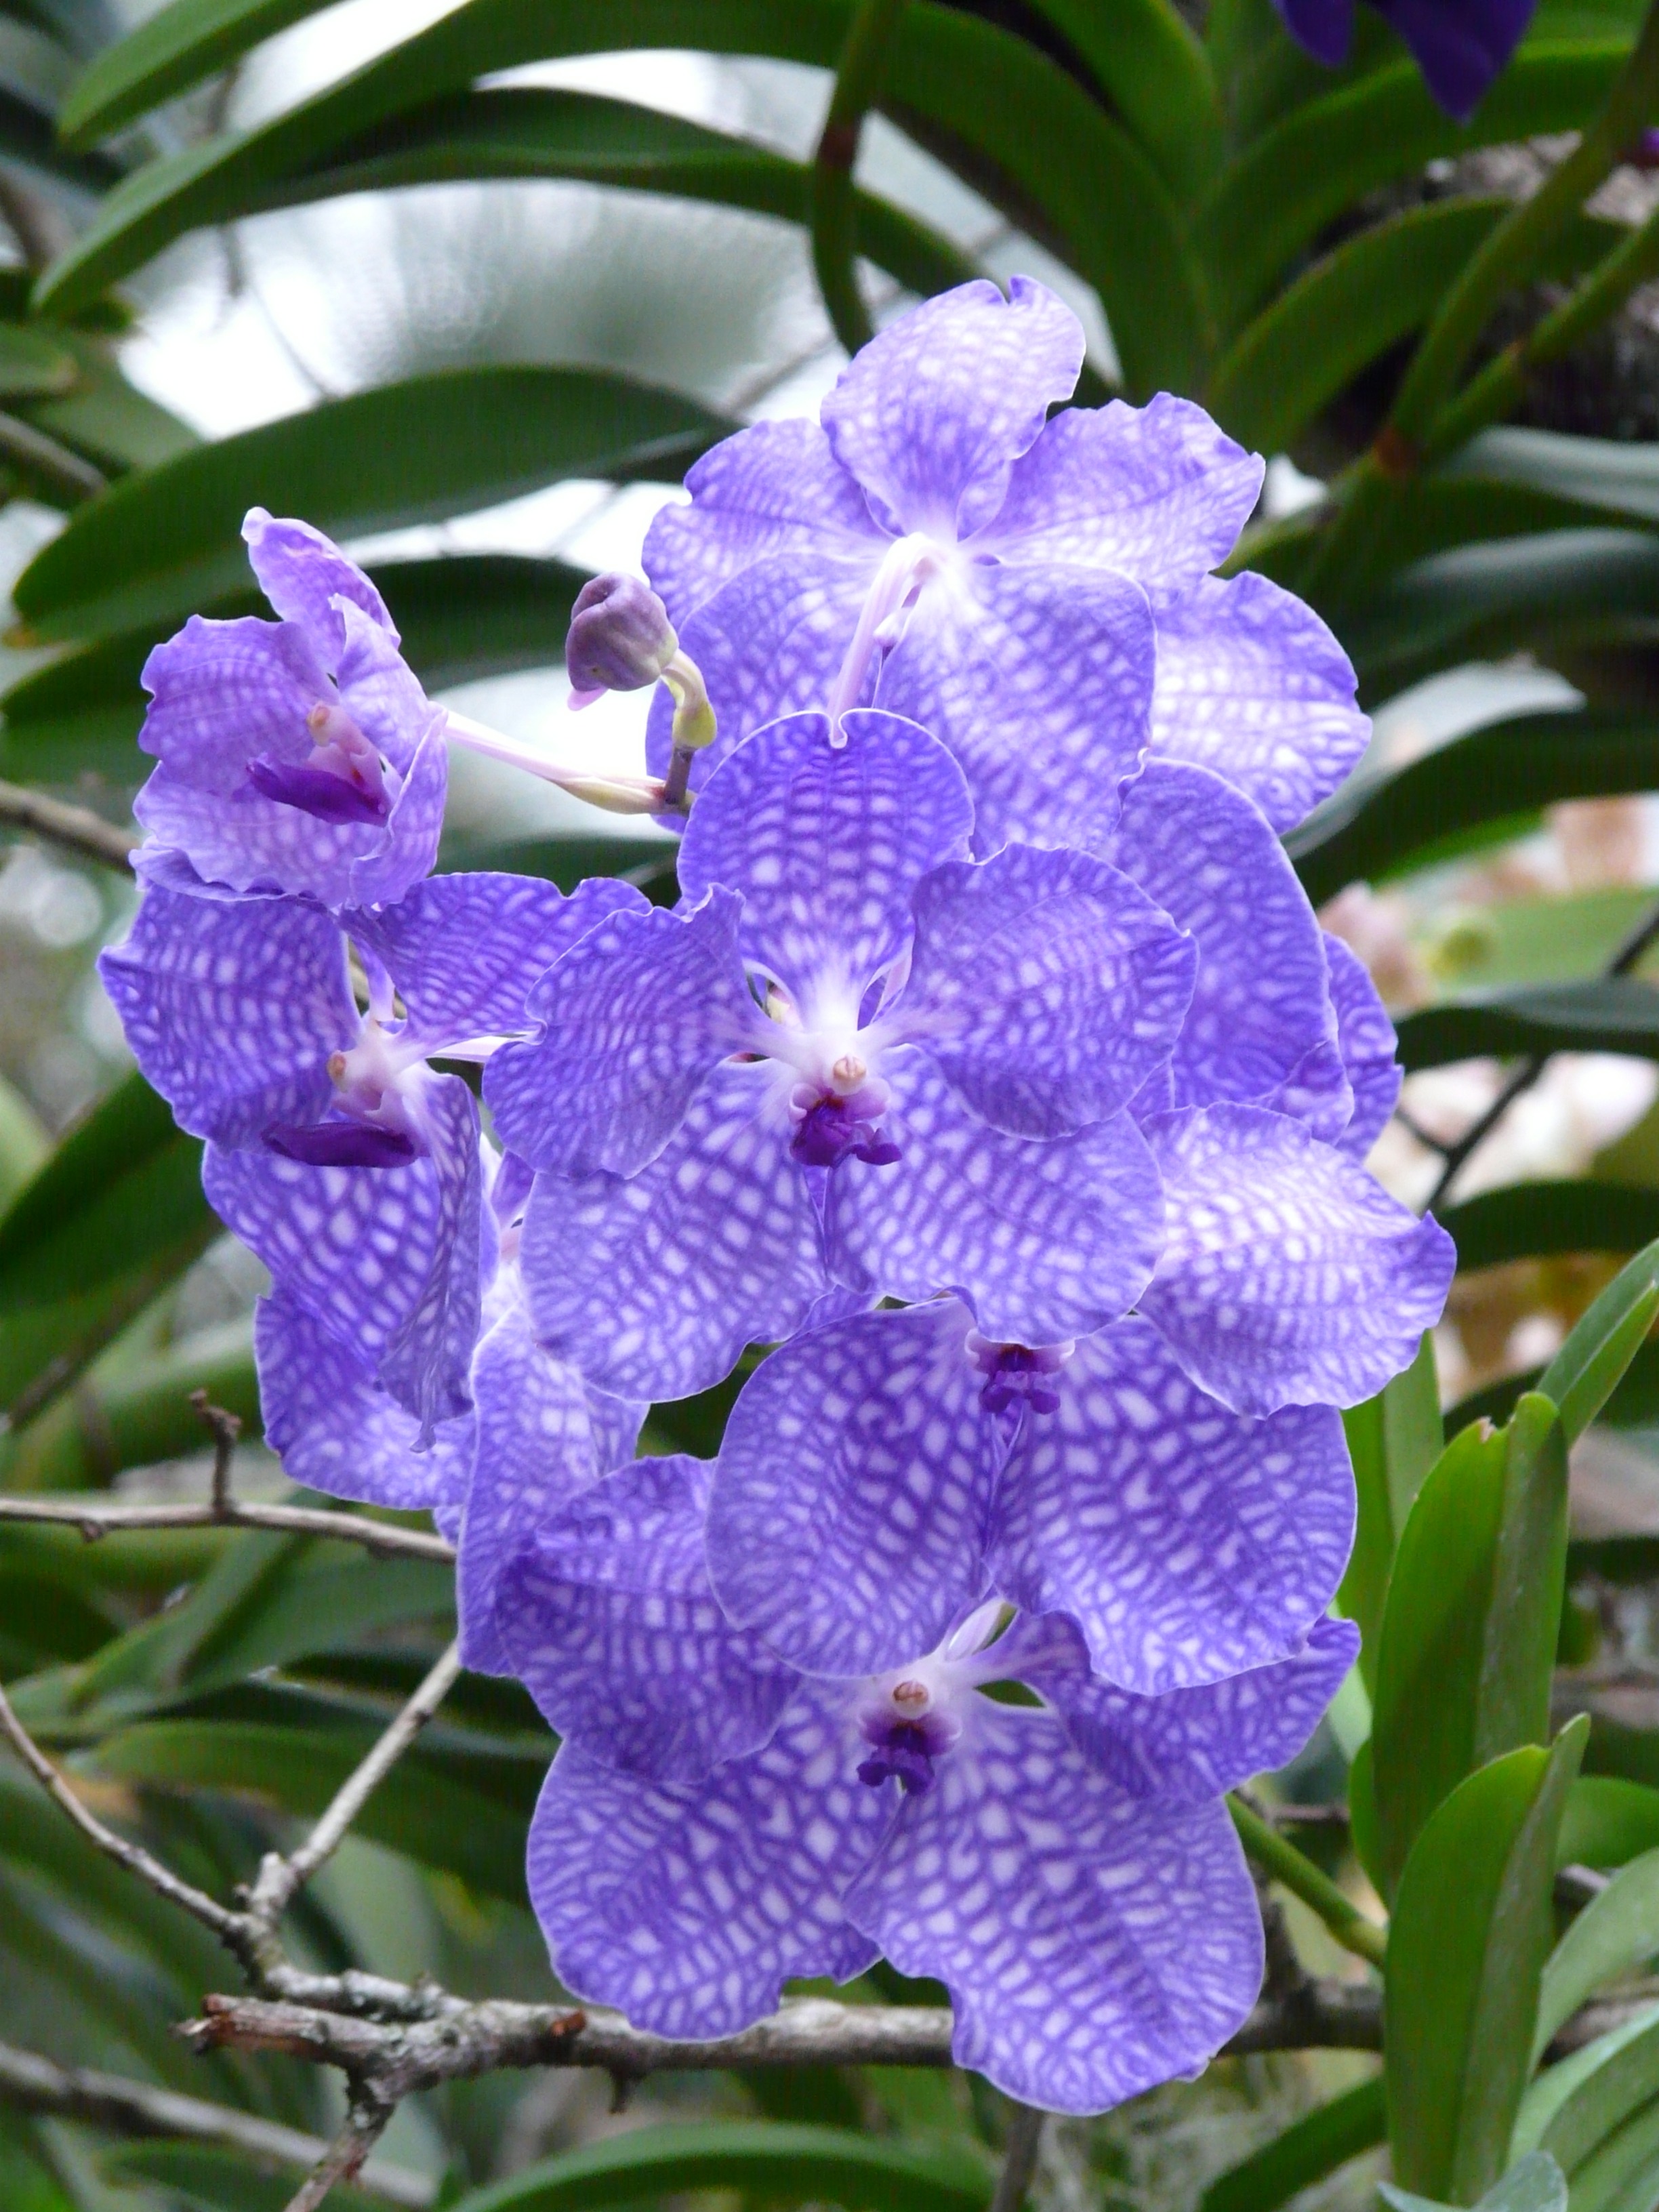
blossom, plant, flower, bloom, tropical, color, botany, blue, flora, orchid, iris, exotic, strong, flowering plant, cattleya, dendrobium, land plant, vanda, blue vanda orchid